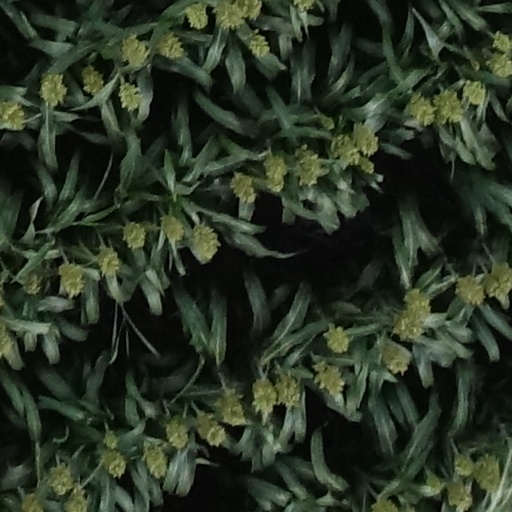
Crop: sorghum